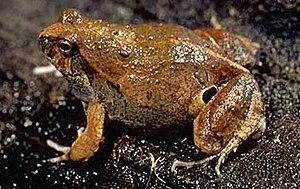
Physalaemus biligonigerus est une espèce d'amphibiens de la famille des Leptodactylidae.
La province de La Rioja est une subdivision de l'Argentine située au nord-ouest du pays. Elle est limitée au nord-ouest par le Chili, à l'ouest par la province de San Juan, au sud par la province de San Luis à l'est par la province de Córdoba et au nord par la province de Catamarca.
La province de La Pampa est une province du centre de l'Argentine. Elle est bordée à l'ouest par la province de Mendoza, au sud par le Río Colorado qui la sépare de la province de Río Negro, à l'est par celle de Buenos Aires et au nord par la province de San Luis et celle de Córdoba. Sa capitale est Santa Rosa.
La province de Tucumán est une province de l'Argentine située au nord-ouest du pays. Elle a pour capitale la ville de San Miguel de Tucumán.